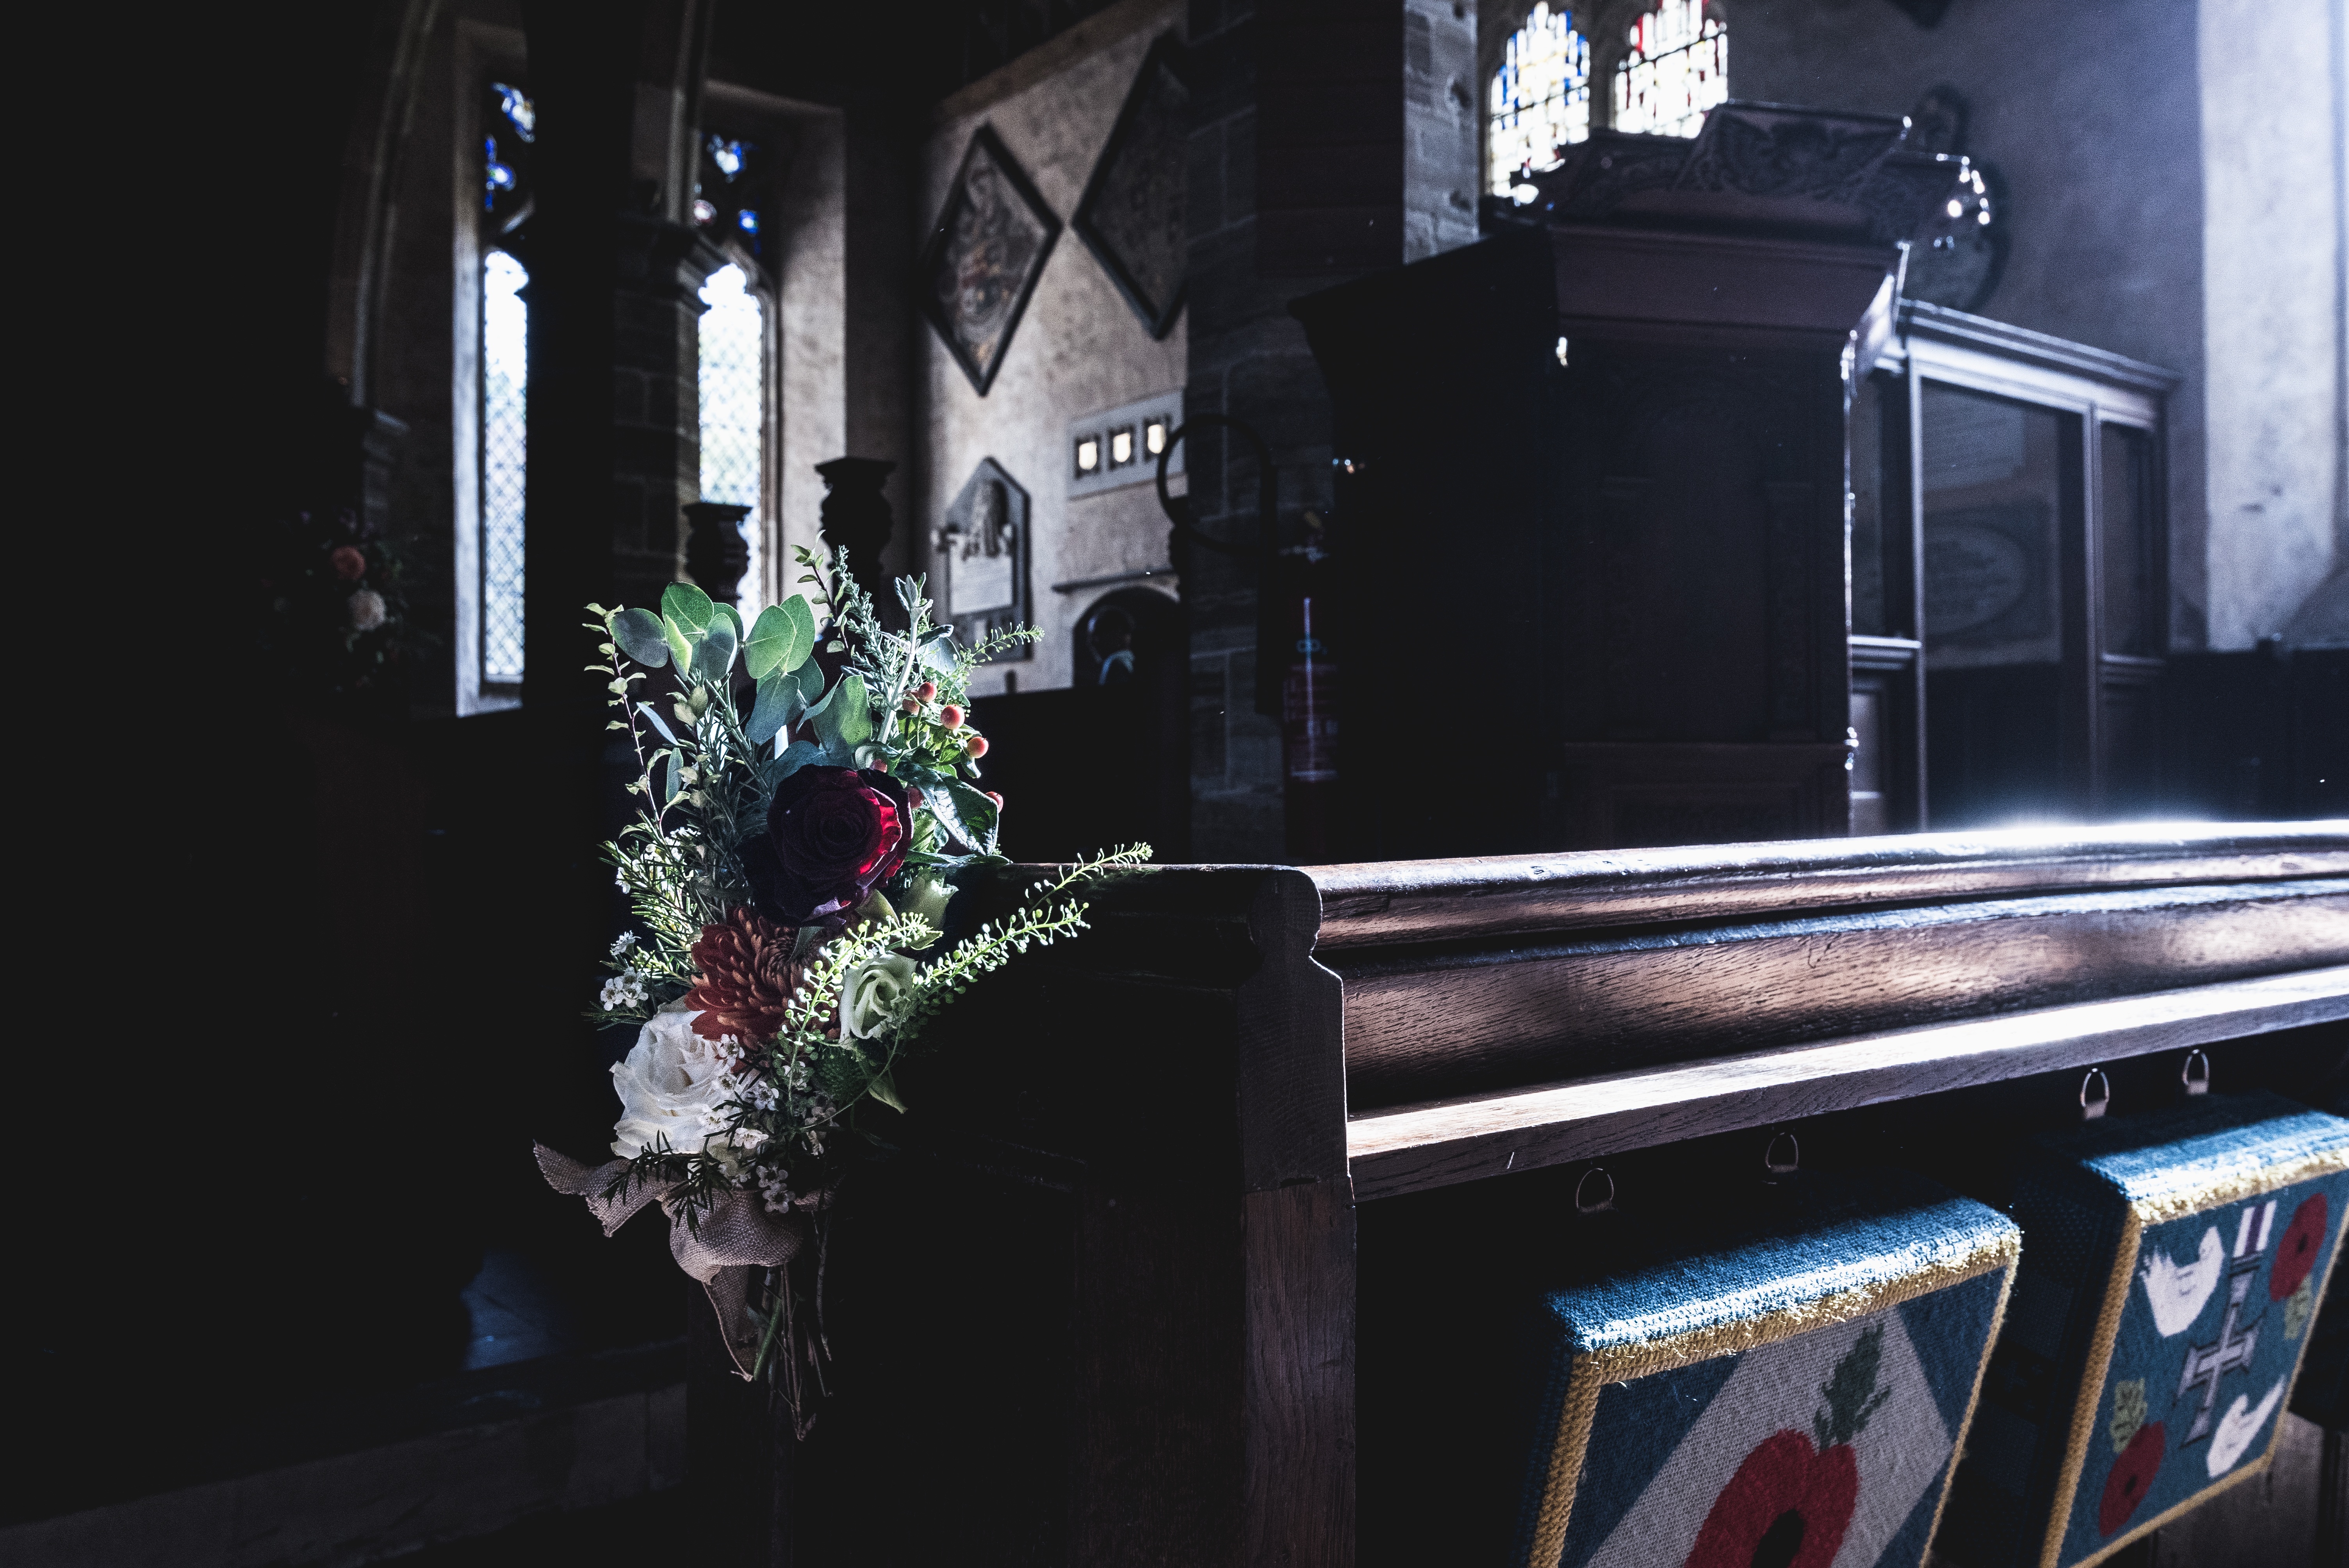
bench, flower, church, stage